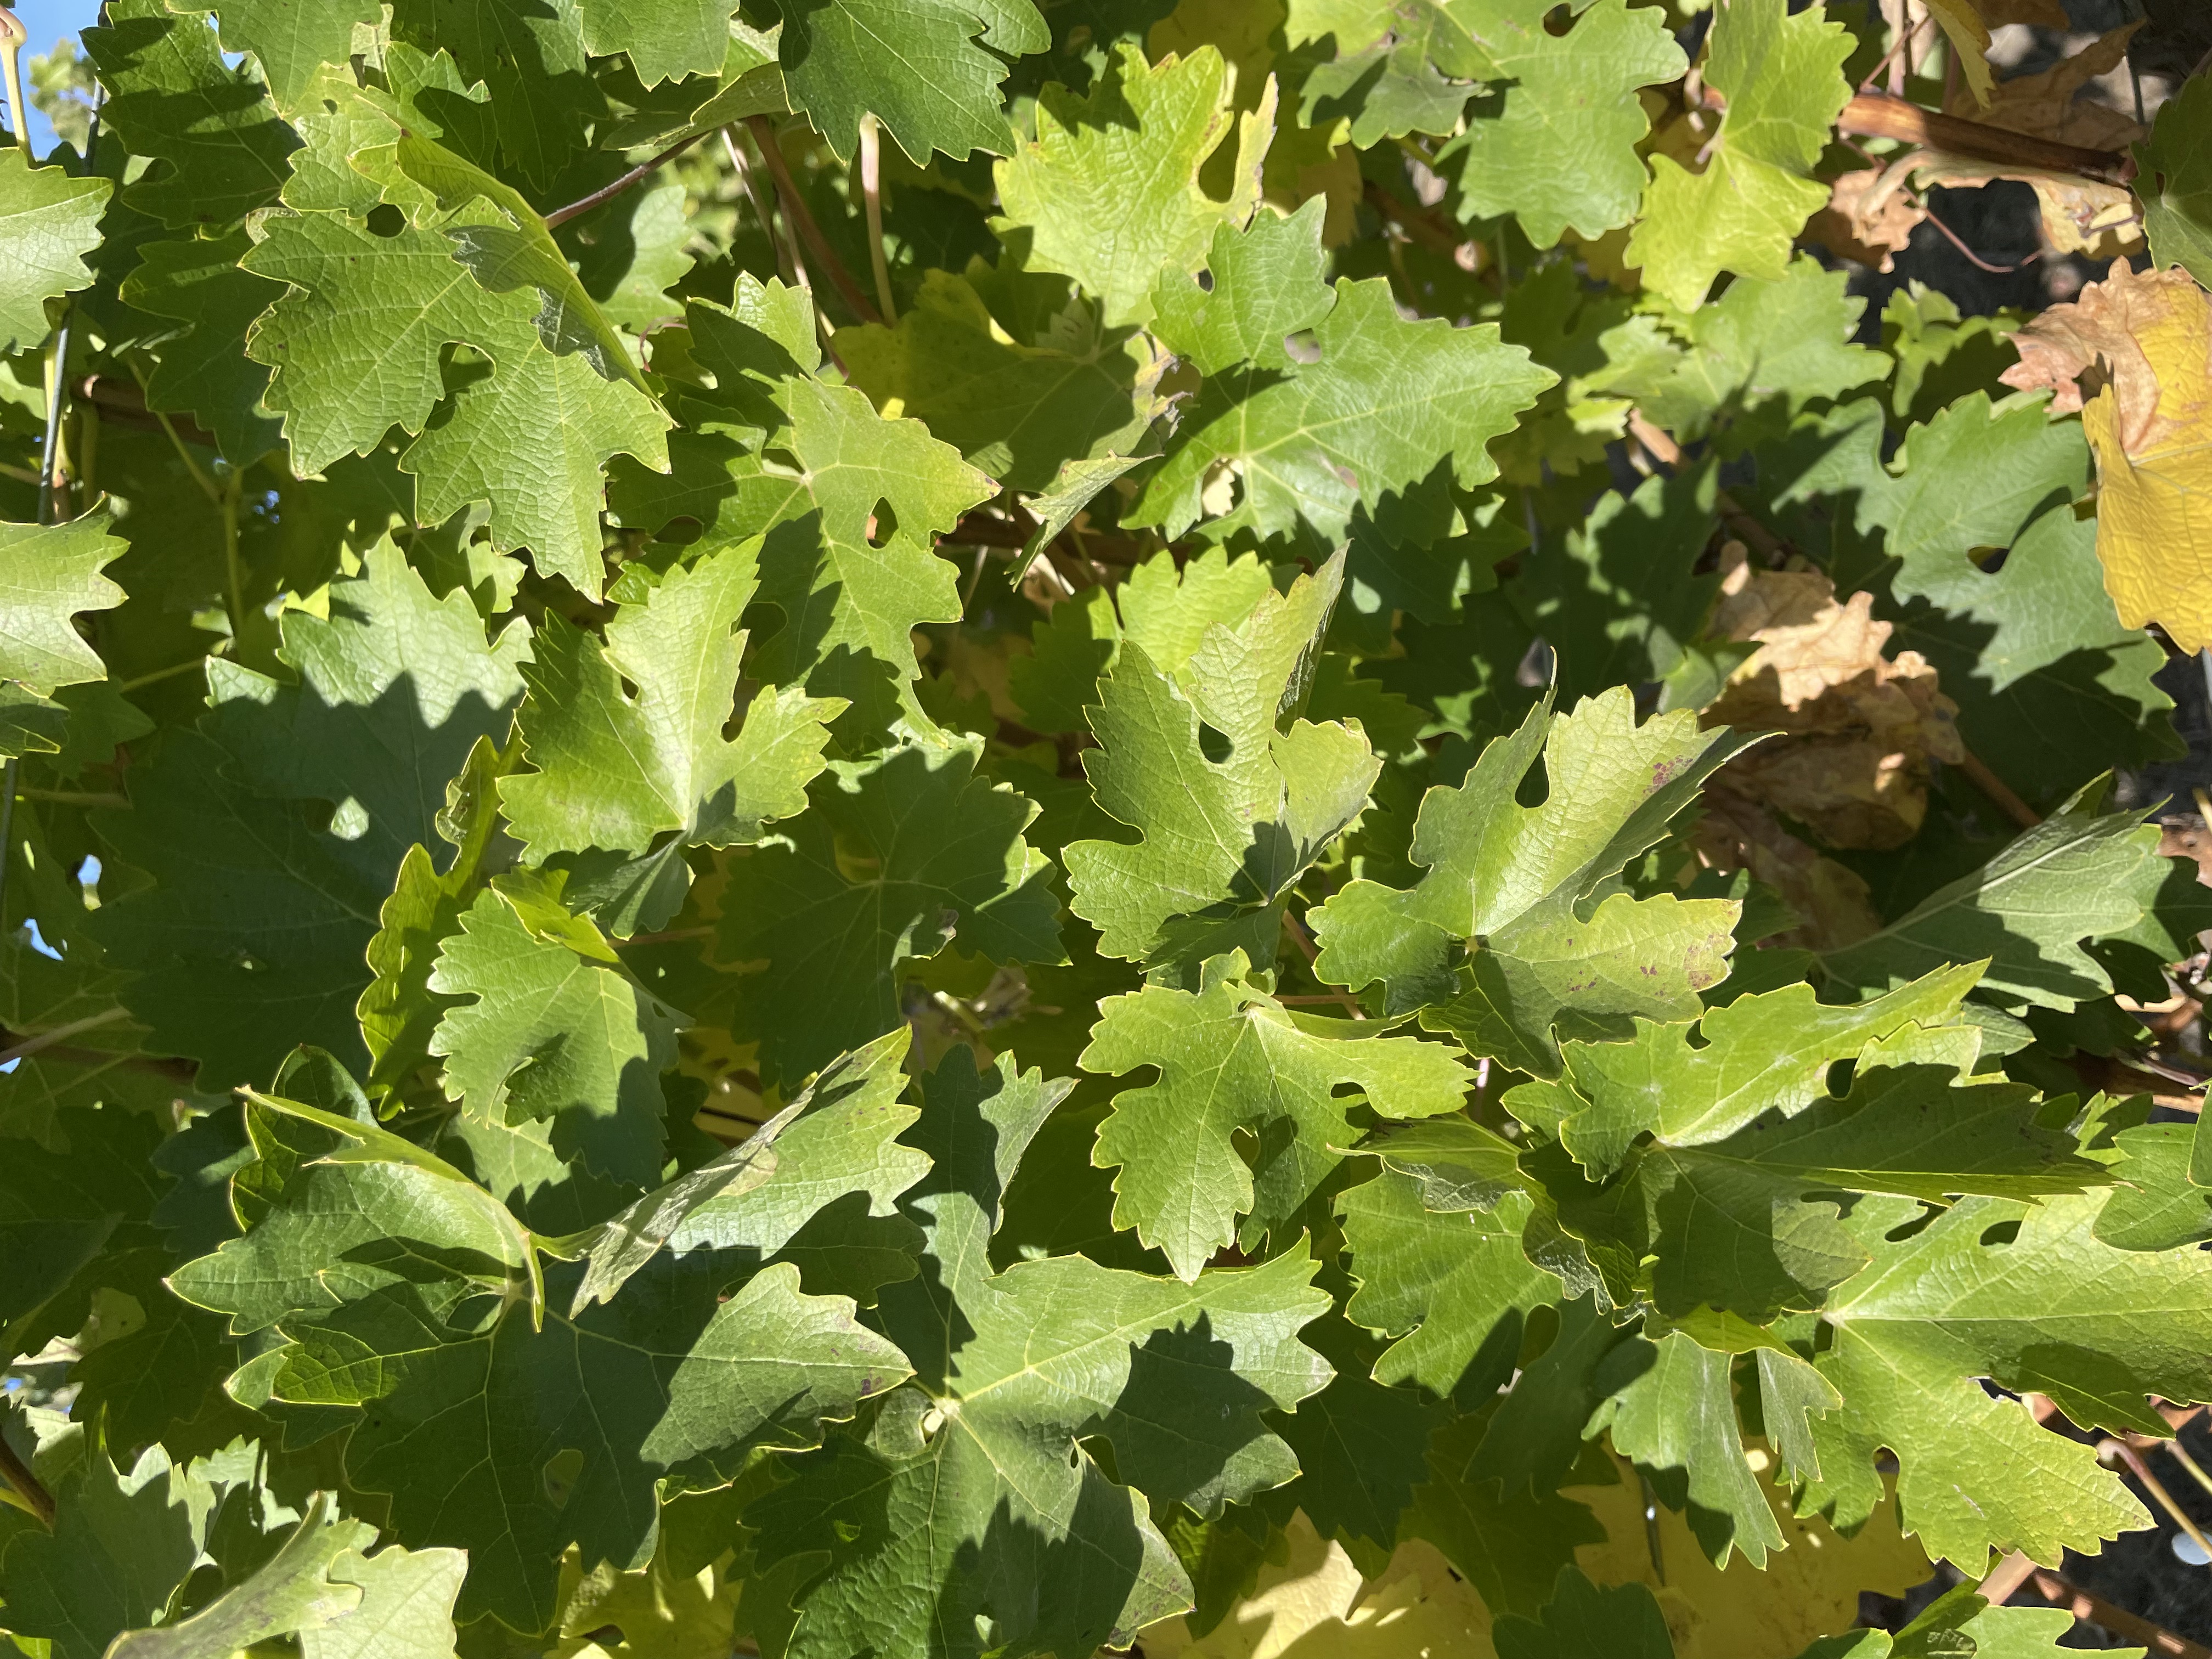
Label: No Virus